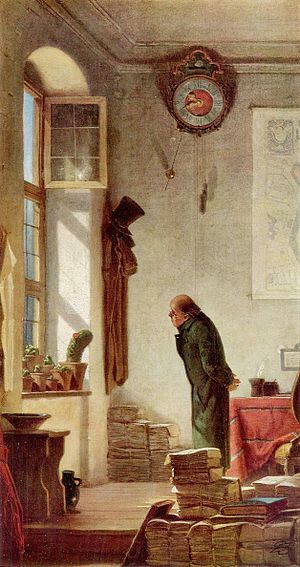
Carl Spitzweg
Kaktusentusiasten, 1839
Carl Spitzweg var en tysk genremaler.